Zonia Baber

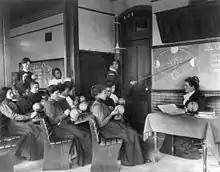
A class in mathematical geography studying Earth's rotation around the Sun, Hampton Institute, Hampton, Virginia,

In 1896, Zonia Baber designed a new school desk with features specifically for the teaching of geography and other sciences. Unlike a regular school desk, Zonia's featured trays and compartments meant to store learning supplies. Having these trays and compartments meant that students using her desk would always have their learning supplies at hand.